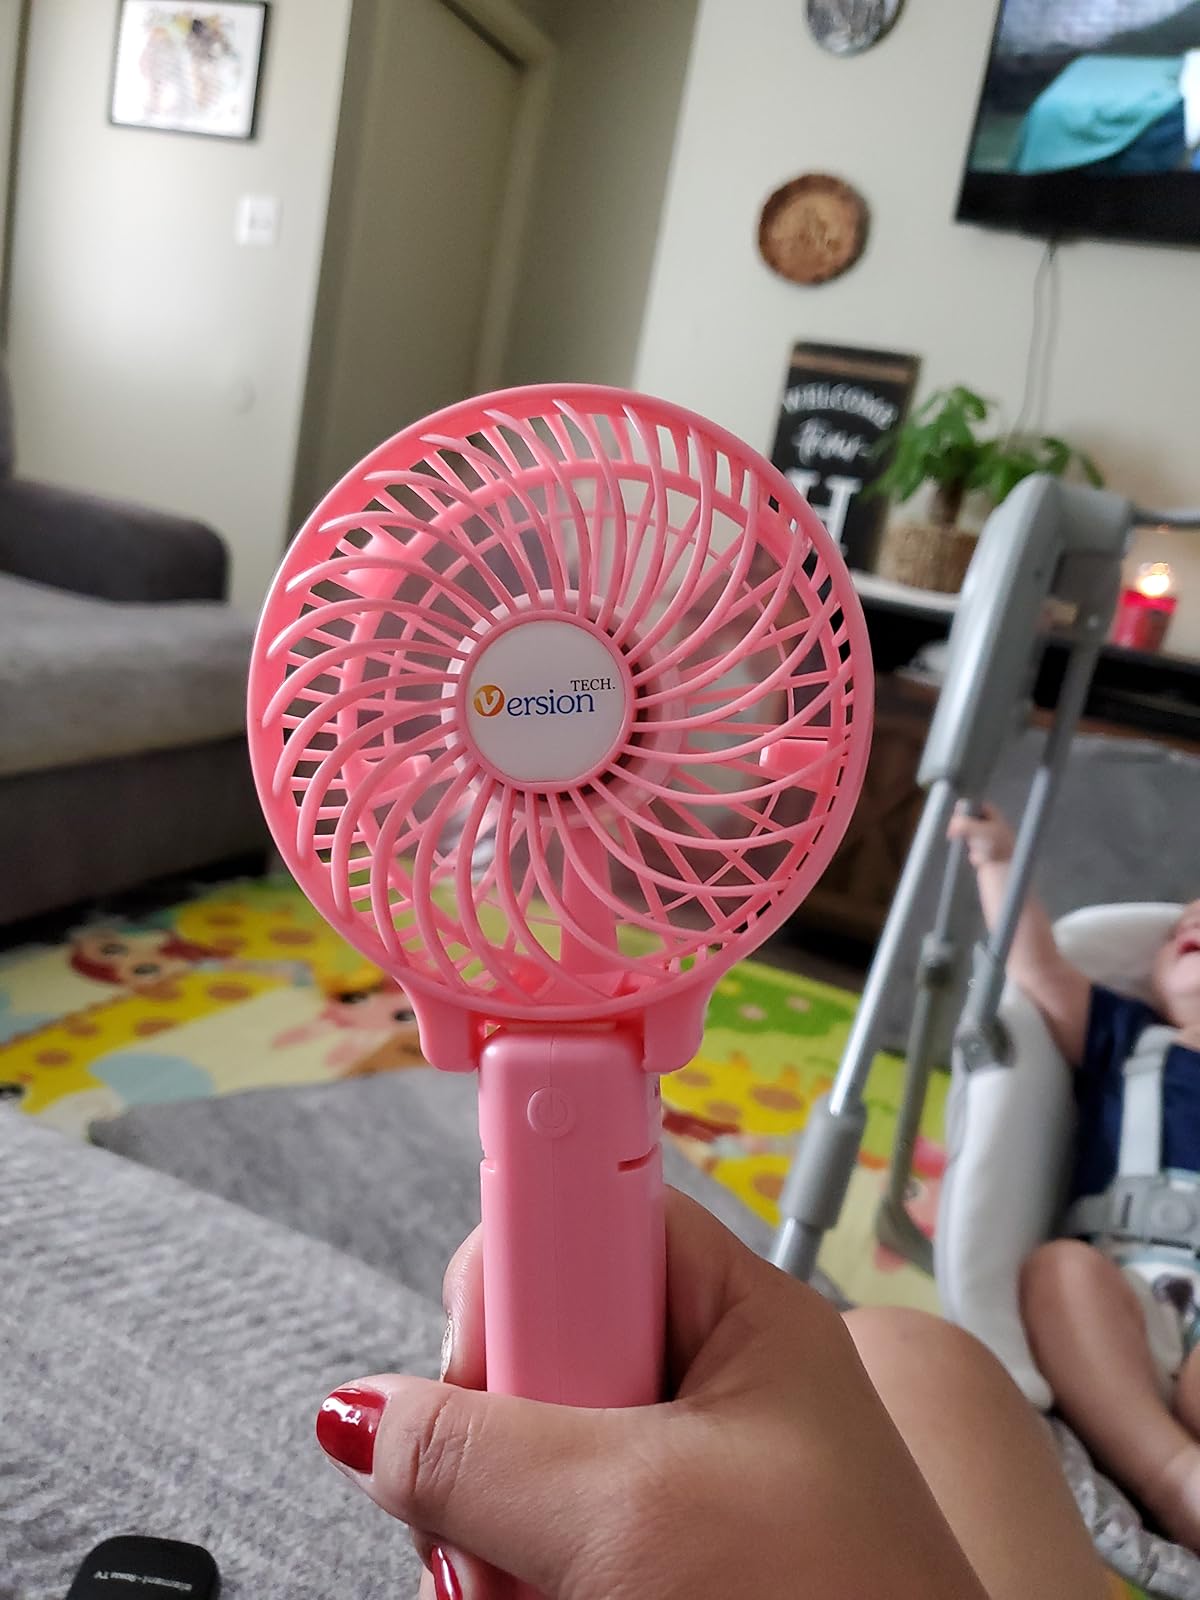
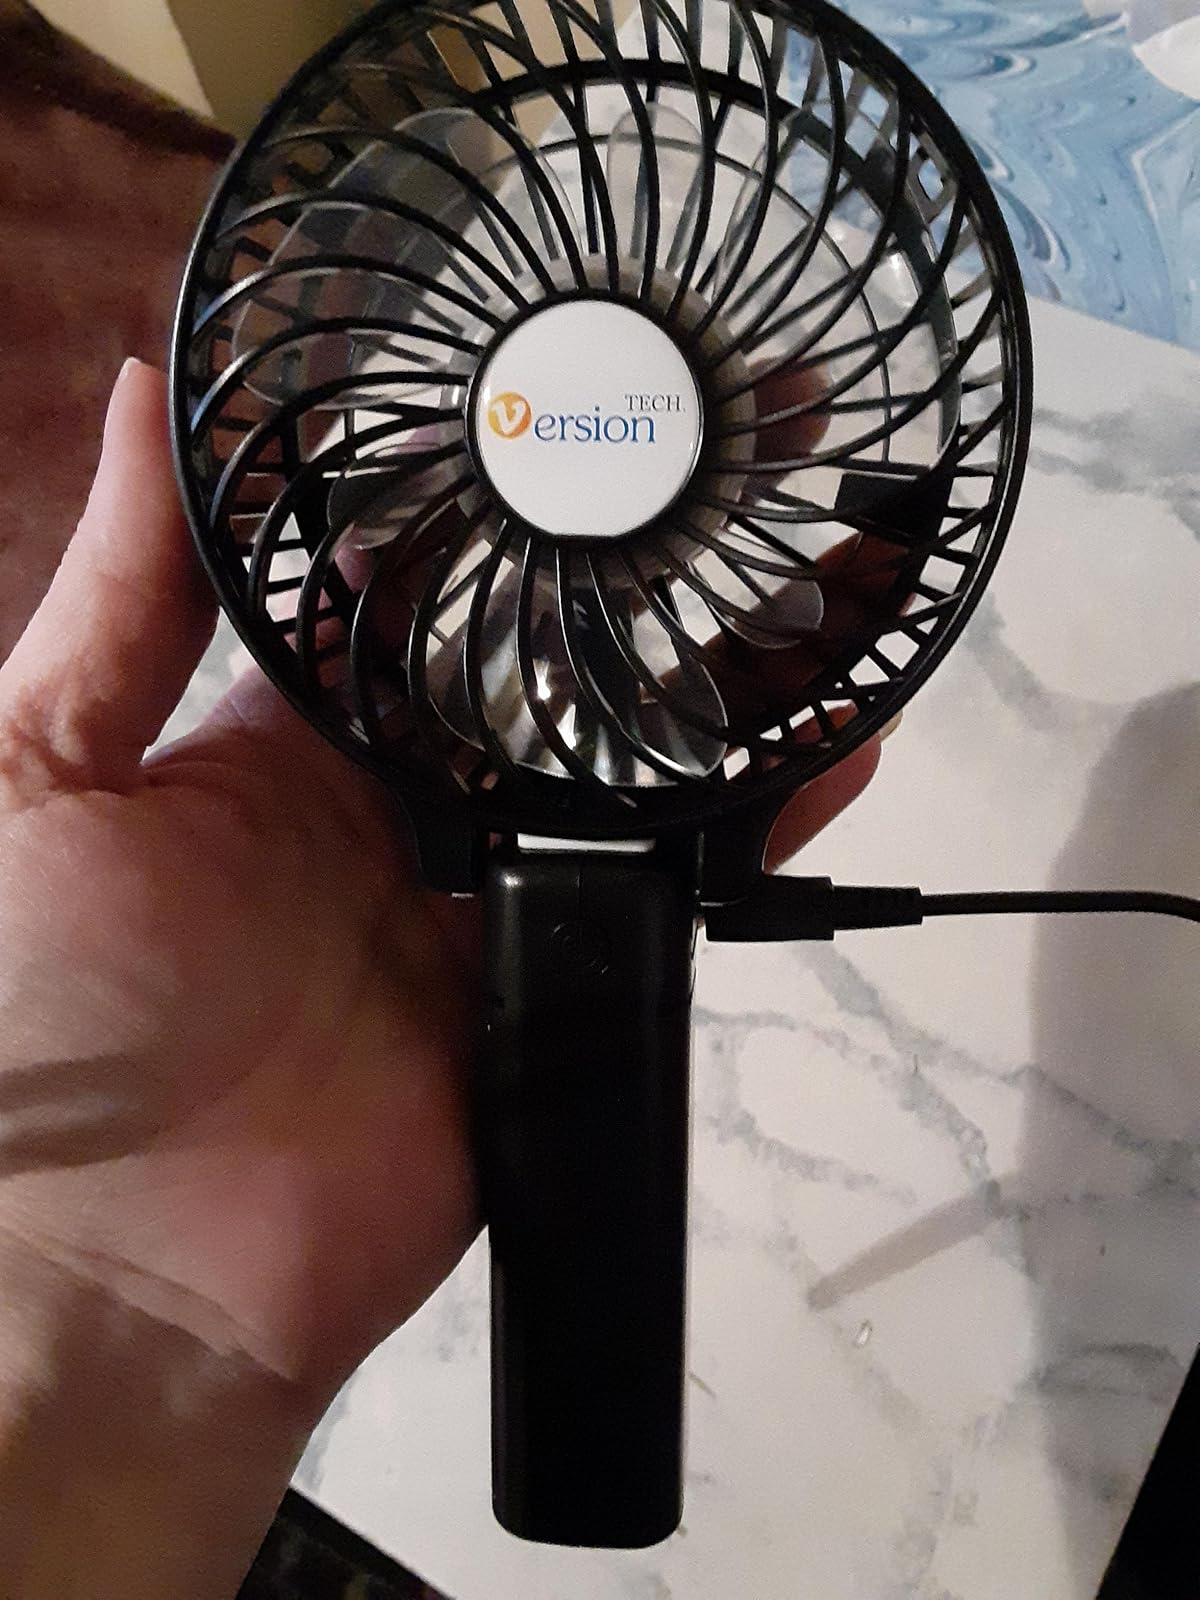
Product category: fan
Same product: no